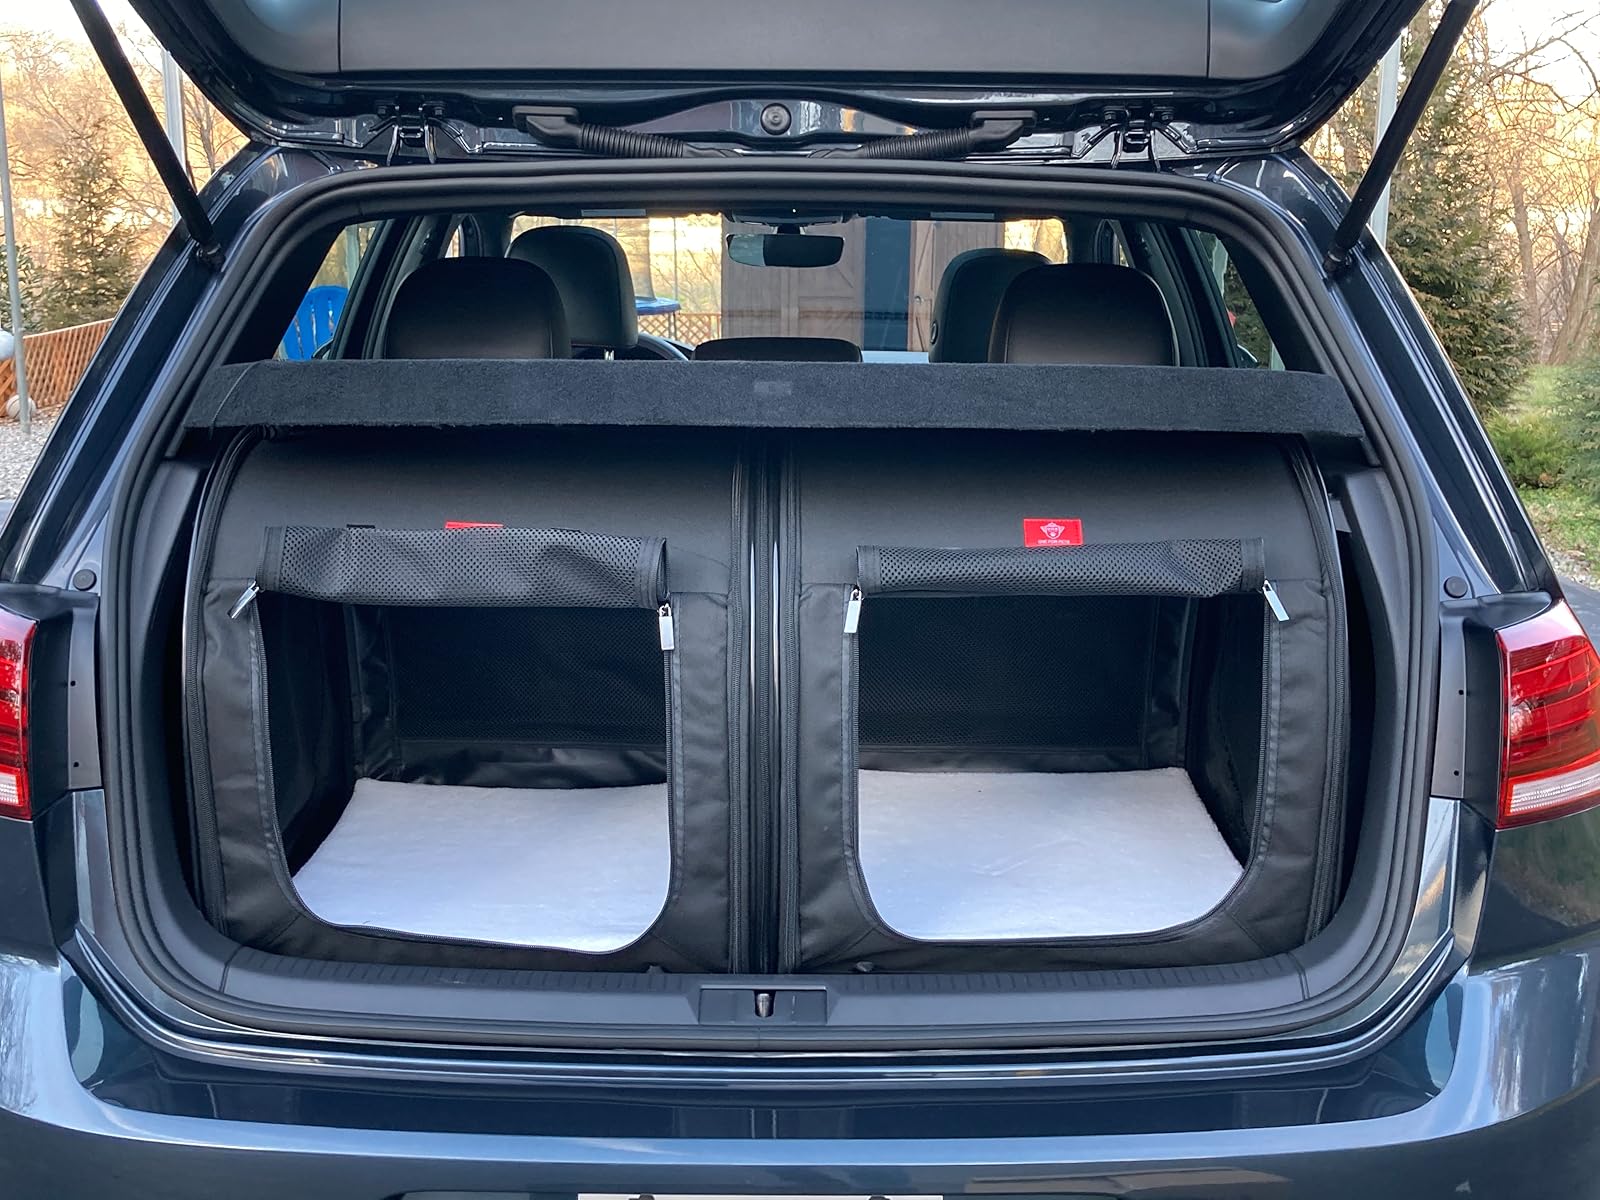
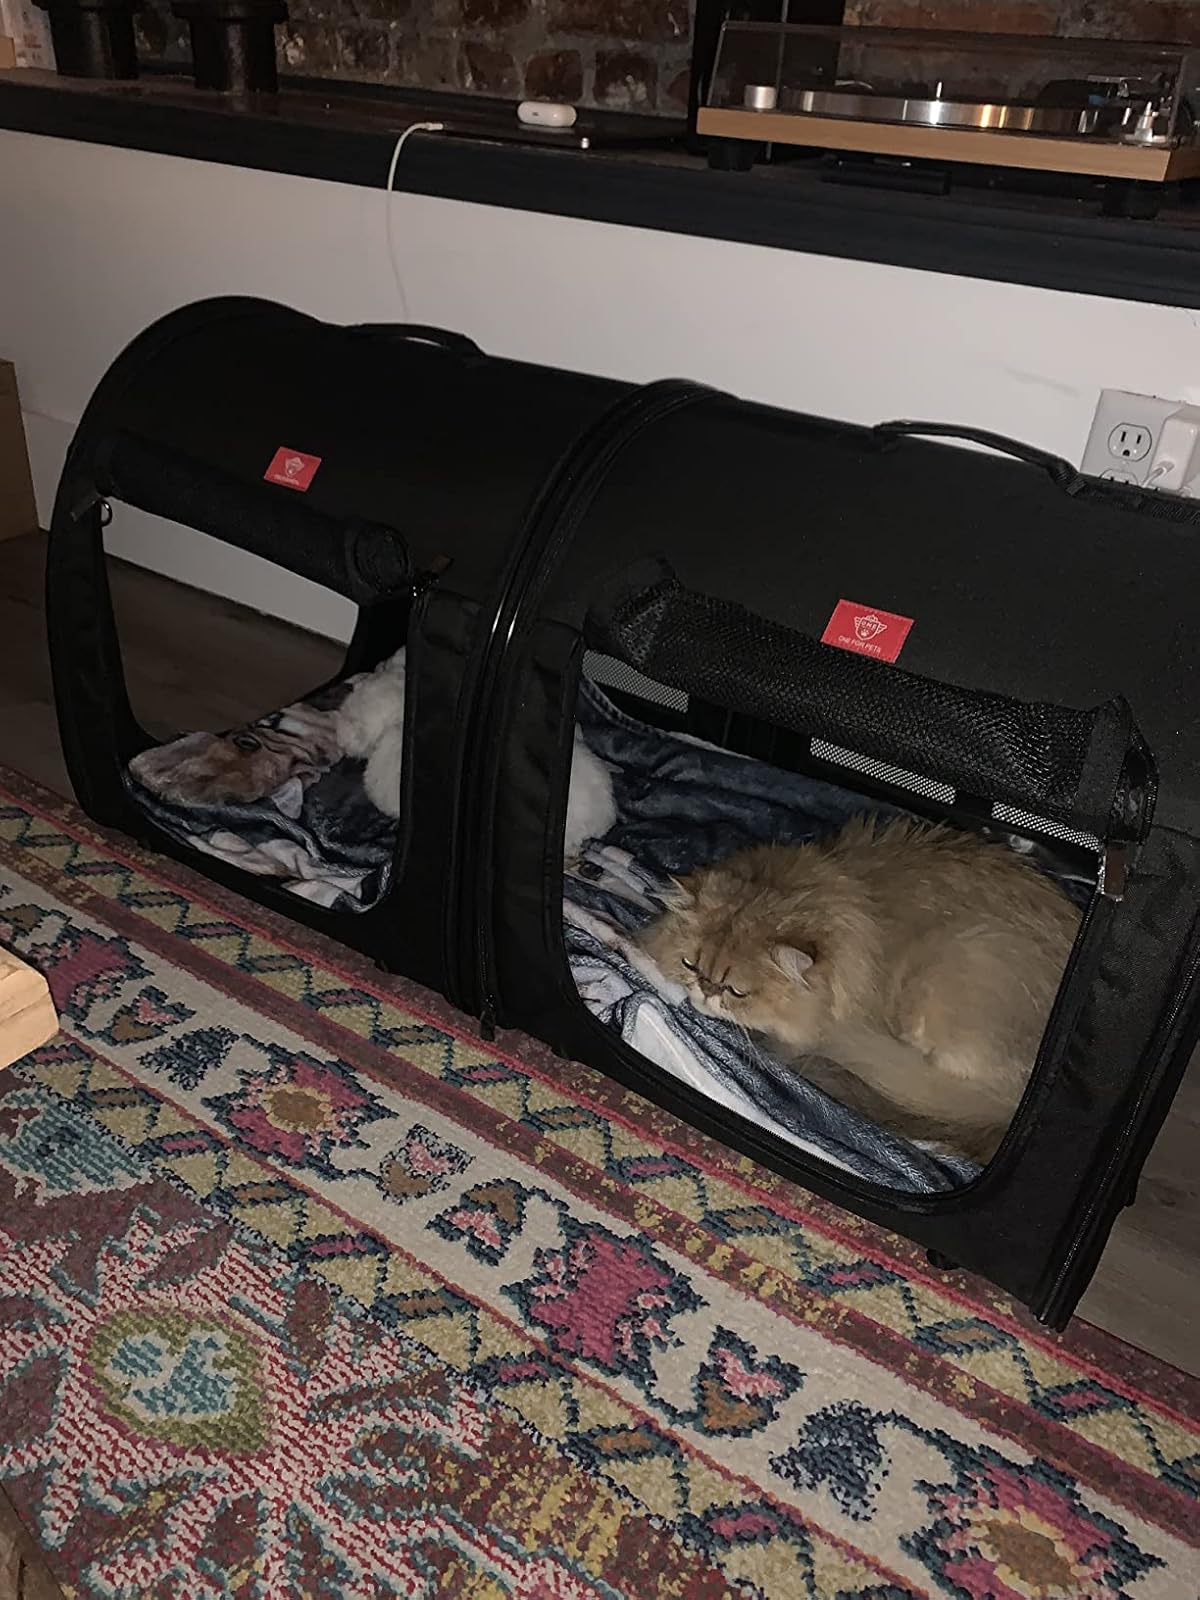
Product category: items_kennel
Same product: yes